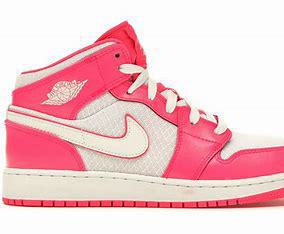
Brand: Jordan
Model: 100